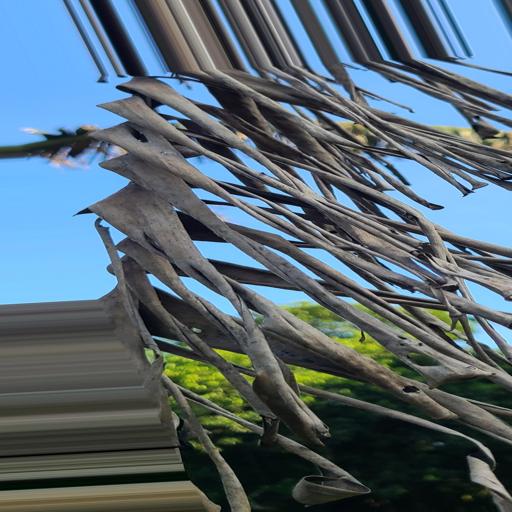
Label: moko_disease